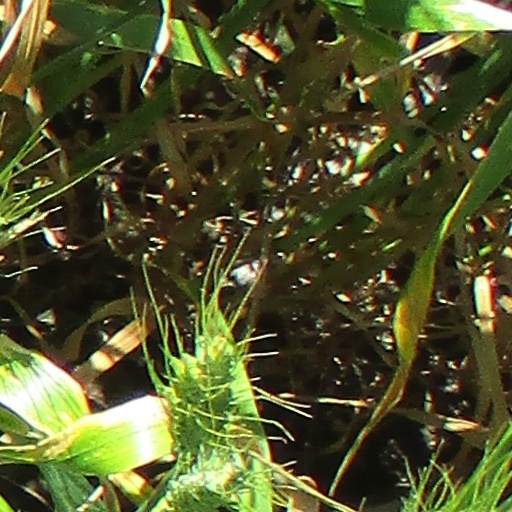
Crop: wheat